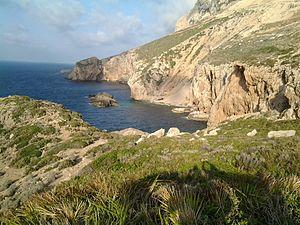
image
La wilaya de Chlef, est une wilaya algérienne située au nord-ouest du pays à mi-distance entre Alger et Oran.